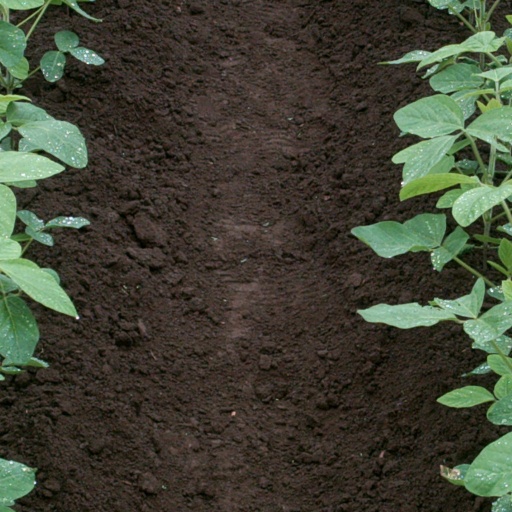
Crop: soybean